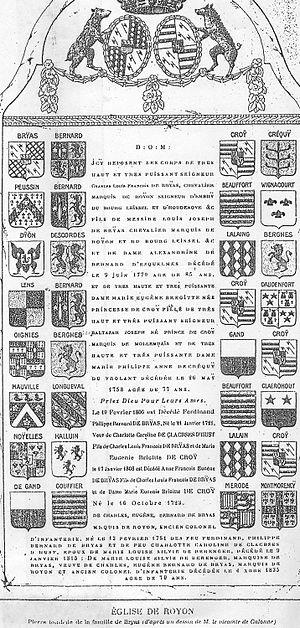
Eglise de Royon
Royon est une commune française située dans le département du Pas-de-Calais en région Hauts-de-France.
La famille de Bryas est une famille de la noblesse d'ancienne extraction, originaire de la commune de Brias, dans l'Artois.